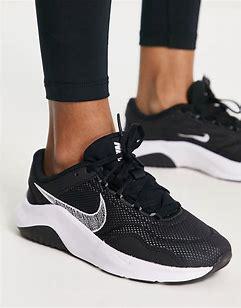
Brand: Nike
Model: Legend Essential 3 Next Nature